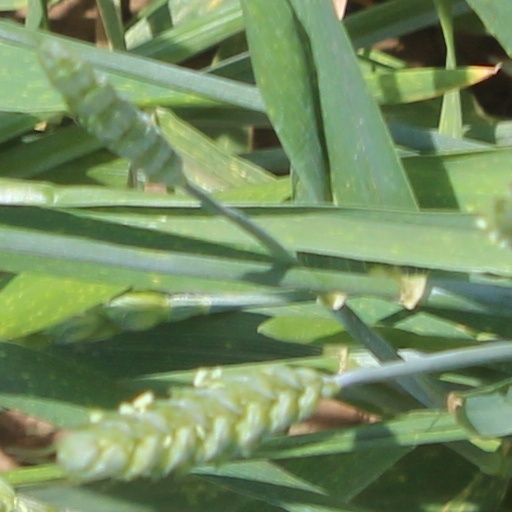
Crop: wheat